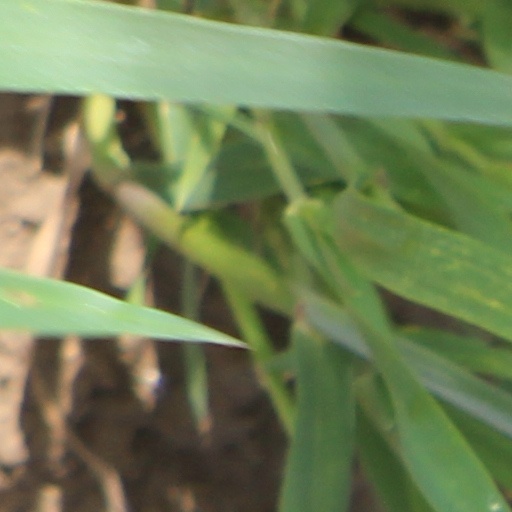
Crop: wheat